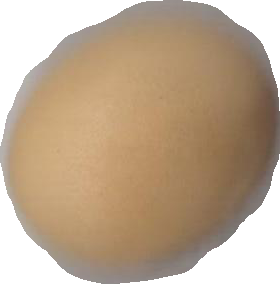
Variety: Grobogan